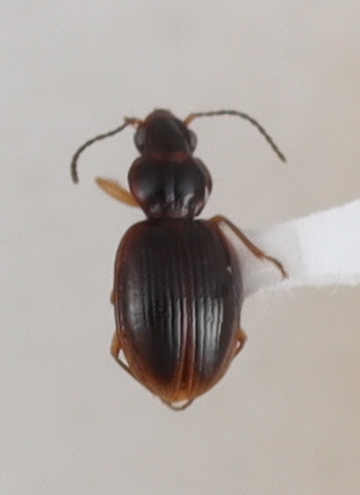
Scientific name: Mecyclothorax discedens
Plot: 4
Trap: E
Collected: 20240814